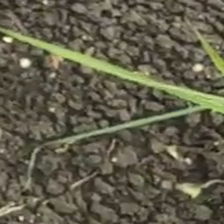
Weed species: Digitaria_SP_(Digitaria Sanguinalis )